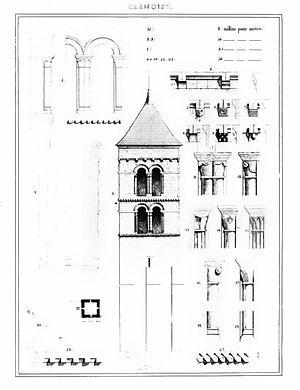
Croquis d'architecture relevés sur place par Eugène Woillez.
L'église Saint-Martin est une église catholique paroissiale située à Cramoisy, dans le département de l'Oise, en France. Elle possède un clocher roman de deux étages, qui remonte au tout début du XIIᵉ siècle.